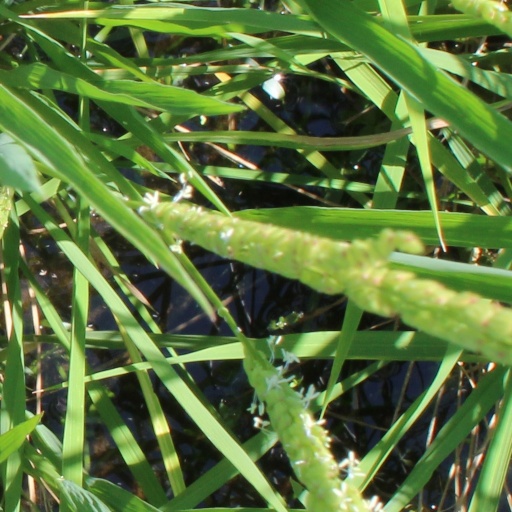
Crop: rice